History of Ferencvárosi TC

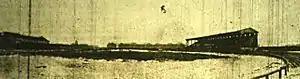
The first stadium of the club was inaugurated on 12 February 1911

The 1910–11, 1911–12, and 1912–13 seasons of the Hungarian League were won by Ferencváros. In the 1911–12 season Ferencváros beat III. Kerületi TUE 11–3. Imre Schlosser scored 8 goals which is still a club record for a single match.